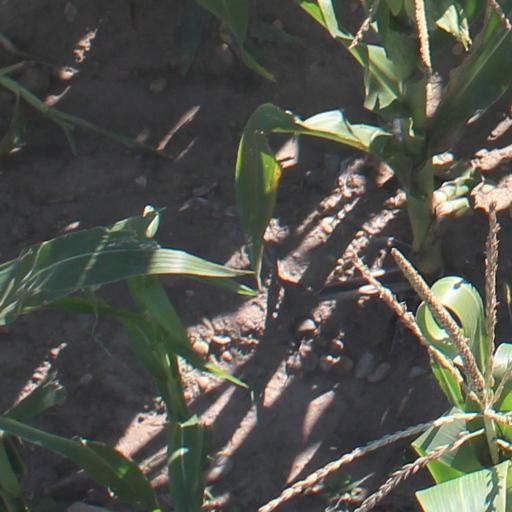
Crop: maize; corn